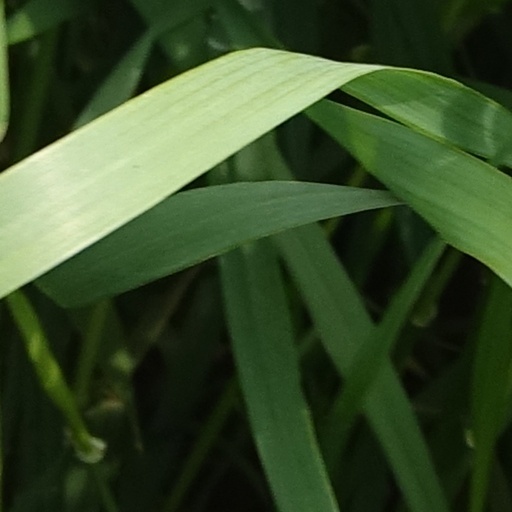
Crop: wheat